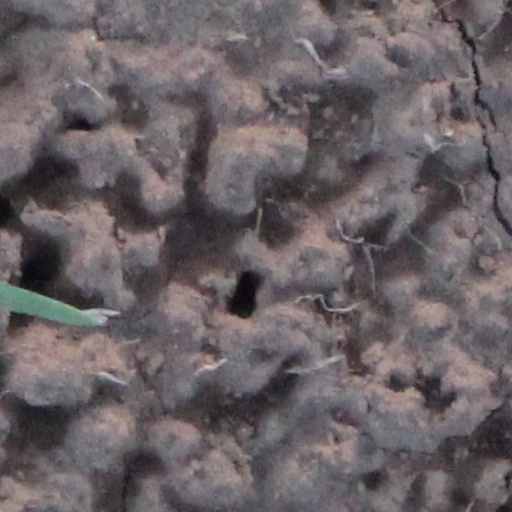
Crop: wheat